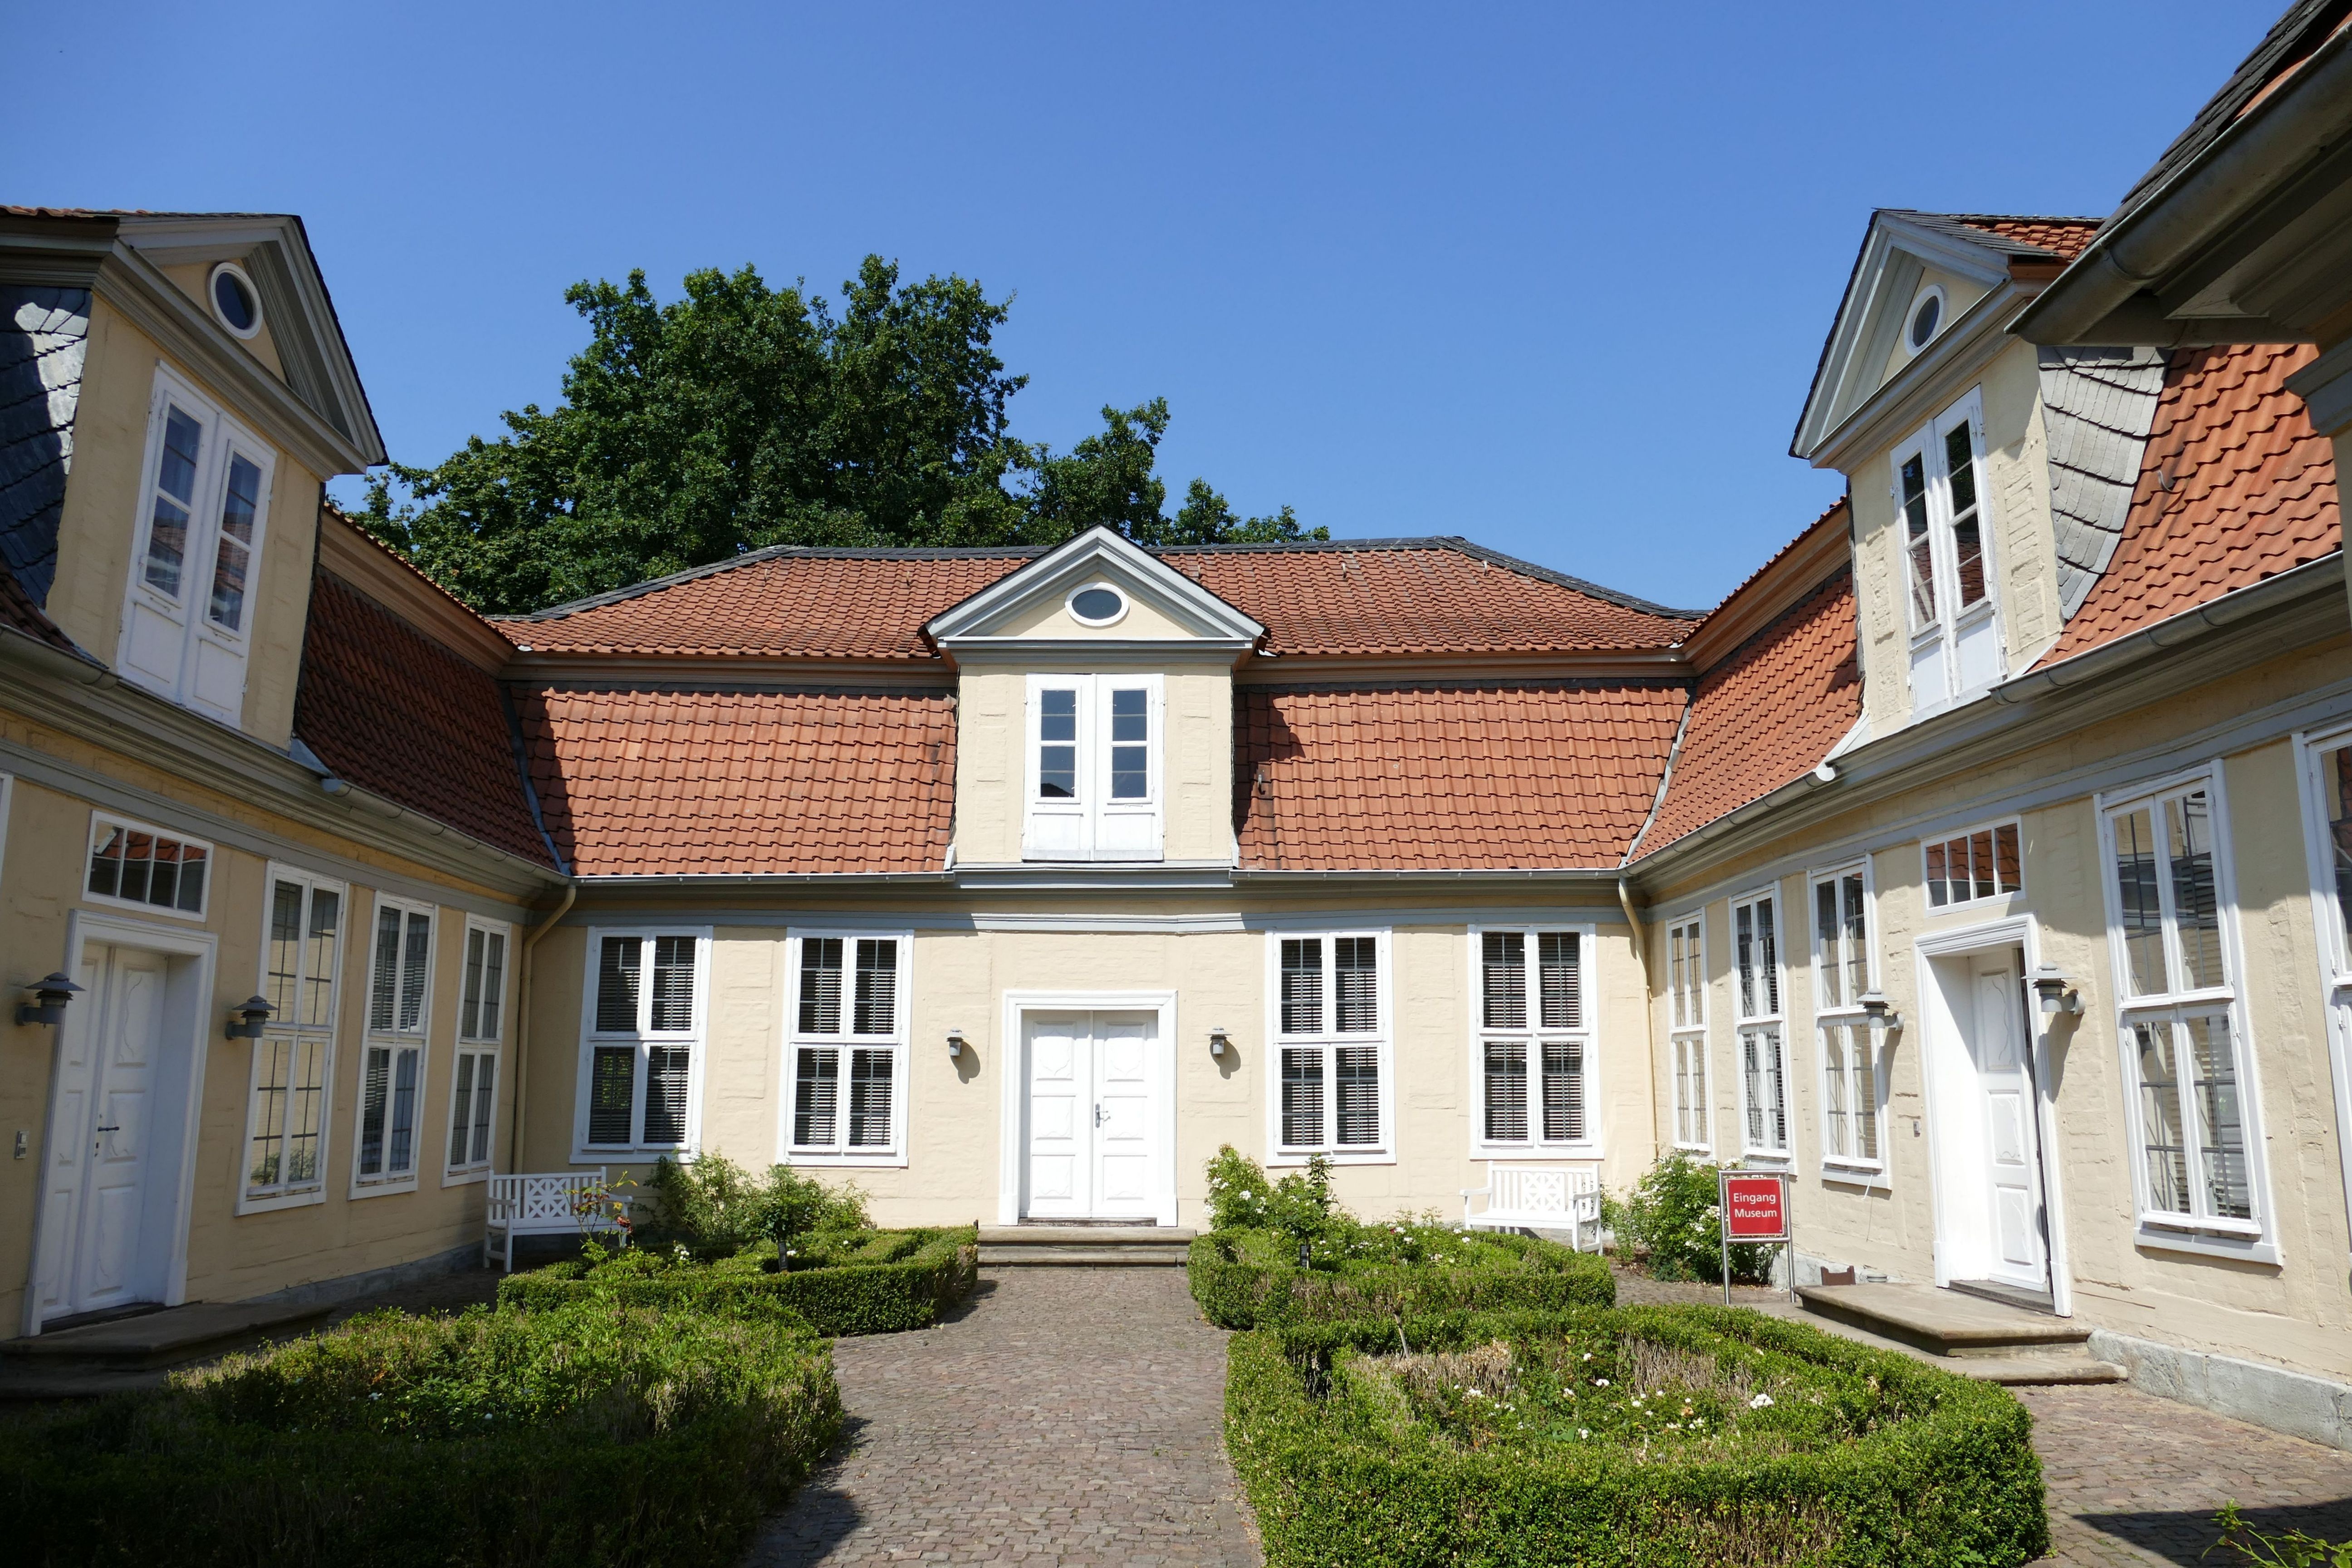
villa, mansion, house, building, home, suburb, cottage, facade, property, writer, old town, courtyard, farmhouse, famous, estate, historically, poet, neighbourhood, lower saxony, manor house, real estate, wolfenb ttel, lessing house, lessing, residential area